Mbyá Guaraní people

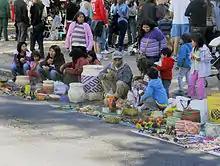
Guaraní along the roadside in Feira do Bom Fim, Porto Alegre, Brazil.

Generally, the Mbyá live in small groups of four or five families, distributed in temporary camps and villages. The temporary camps are usually found along the roadside, where the group members often sell handicrafts. The villages are larger and more permanent settlements, found both within and outside of demarcated indigenous land. These villages are known as "tekoa", and they're ideally in places where the traditional Mbyá way of life, referred to as "ñande reko", can be reproduced. They are characterized by the presence of a traditional house of worship known as an "opy", used to perform rituals. These villages are also ideally surrounded by forests and fields, with a good water source, but this is not always possible for today's Mbyá. The Mbyá hunt, fish, and gather food, as well as plant crops in their fields, principally maize ("avatí"), cassava ("mandió"), potatoes, peanuts ("manduí"), beans ("kumandá"), squash ("mindain"), and watermelon ("janjau"). Today, the spaces occupied by Mbyá communities are less and less able to provide them with the resources they need, making it necessary for them to consume industrial products.